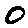
Label: 0